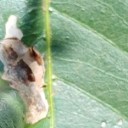
Label: Miner